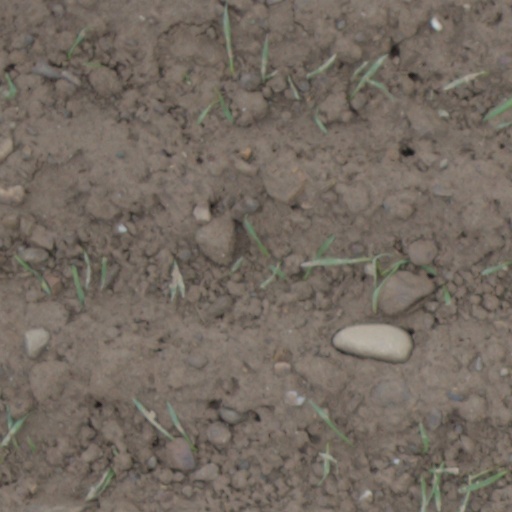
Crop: wheat